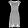
Label: Dress